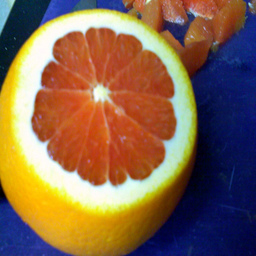
Label: peels